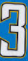
Number: 3